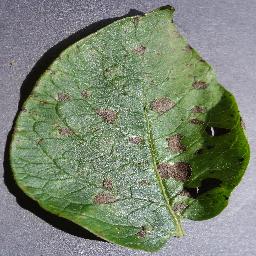
Etiqueta: Tizon_Temprano